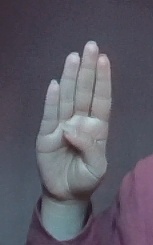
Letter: kaaf